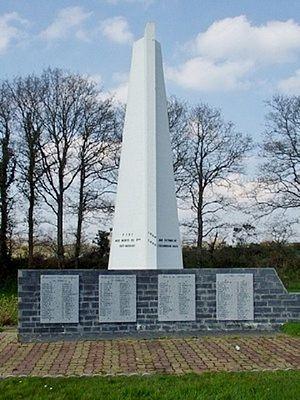
Monument commémoratif des combats du 29 juillet 1944 à La Pie en Paule (Côtes-du-Nord à l'époque, Côtes-d'Armor désormais) qui firent 144 victimes françaises (résistants et victimes civiles)
Paule [pol] est une commune française située dans le département des Côtes-d'Armor en région Bretagne.
Plévin [plevɛ̃] est une commune française située dans le département des Côtes-d'Armor en région Bretagne.